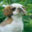
Label: dog